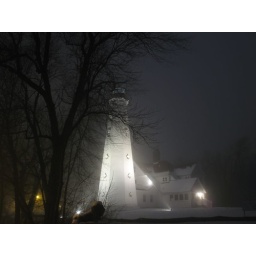
What the northeast lion (on the south bridge) sees looking over to the lighthouse